Claudette Colbert

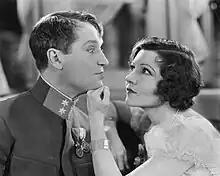
With Maurice Chevalier in "The Smiling Lieutenant" (1931)

In 1928, Colbert signed a contract with Paramount Pictures. A demand existed for stage actors who could handle dialogue in the new "talkies", and Colbert's elegance and musical voice were among her best assets. Her distinctive high-cheekboned